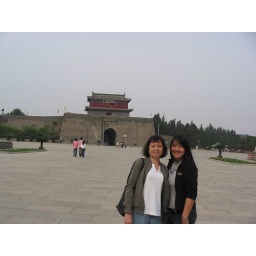
basically &amp;quot;the first fortress under heaven&amp;quot;...it is the first big fortress of the great wall between the sea and the mountains